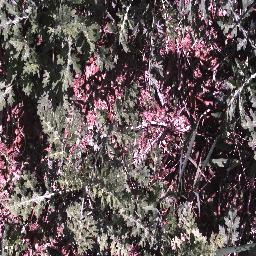
Label: parthenium